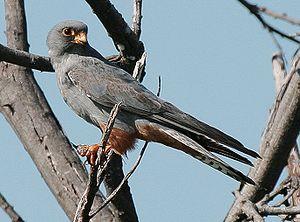
Cette liste de la faune française regroupe les espèces de rapaces peuplant la France métropolitaine.